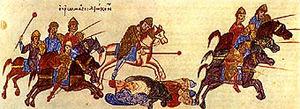
La bataille d'Arcadiopolis se déroula en 970 entre l'armée byzantine dirigée par Bardas Sklèros et une armée Rus' comprenant des contingents alliés bulgares, petchénègues et magyars. Lors des années précédentes, le dirigeant Rus' Sviatoslav Ier avait conquis la Bulgarie et il représentait dorénavant une menace pour l'Empire byzantin. L'armée Rus' avança à travers la Thrace jusqu'aux alentours de Constantinople où elle rencontra l'armée de Sklèros. Cette dernière était en infériorité numérique, de fait, Sklèros planifia une embuscade et attaqua l'armée Rus' avec une partie de son armée près d'Arcadiopolis. Les Byzantins feignirent ensuite une retraite et parvinrent à attirer le contingent petchénègue dans une embuscade où il fut mis en déroute. La bataille fut d'une grande importance car elle permit à l'empereur byzantin Jean Ier Tzimiskès de régler des problèmes internes et de mettre en place une grande expédition qui vainquit Sviatoslav l'année suivante.
L'armée byzantine sous les Comnènes est l'armée byzantine lors de la dynastie des Comnènes commençant avec Alexis Ier Comnène en 1081. C'est ce dernier qui réforme profondément l'armée à la fin du XIᵉ siècle et au début du XIIᵉ siècle. Ses réformes sont approfondies sous ses successeurs Jean II Comnène et Manuel Ier Comnène. Alexis bâtit une nouvelle armée qui remplace complètement l'ancien modèle militaire byzantin. L'armée des Comnènes est primordiale dans la restauration de l'Empire byzantin sous cette dynastie et elle est déployée dans les Balkans, en Italie, en Hongrie, en Russie, en Anatolie, en Syrie, en Terre sainte et en Égypte.
Cette page concerne l'année 970 du calendrier julien.